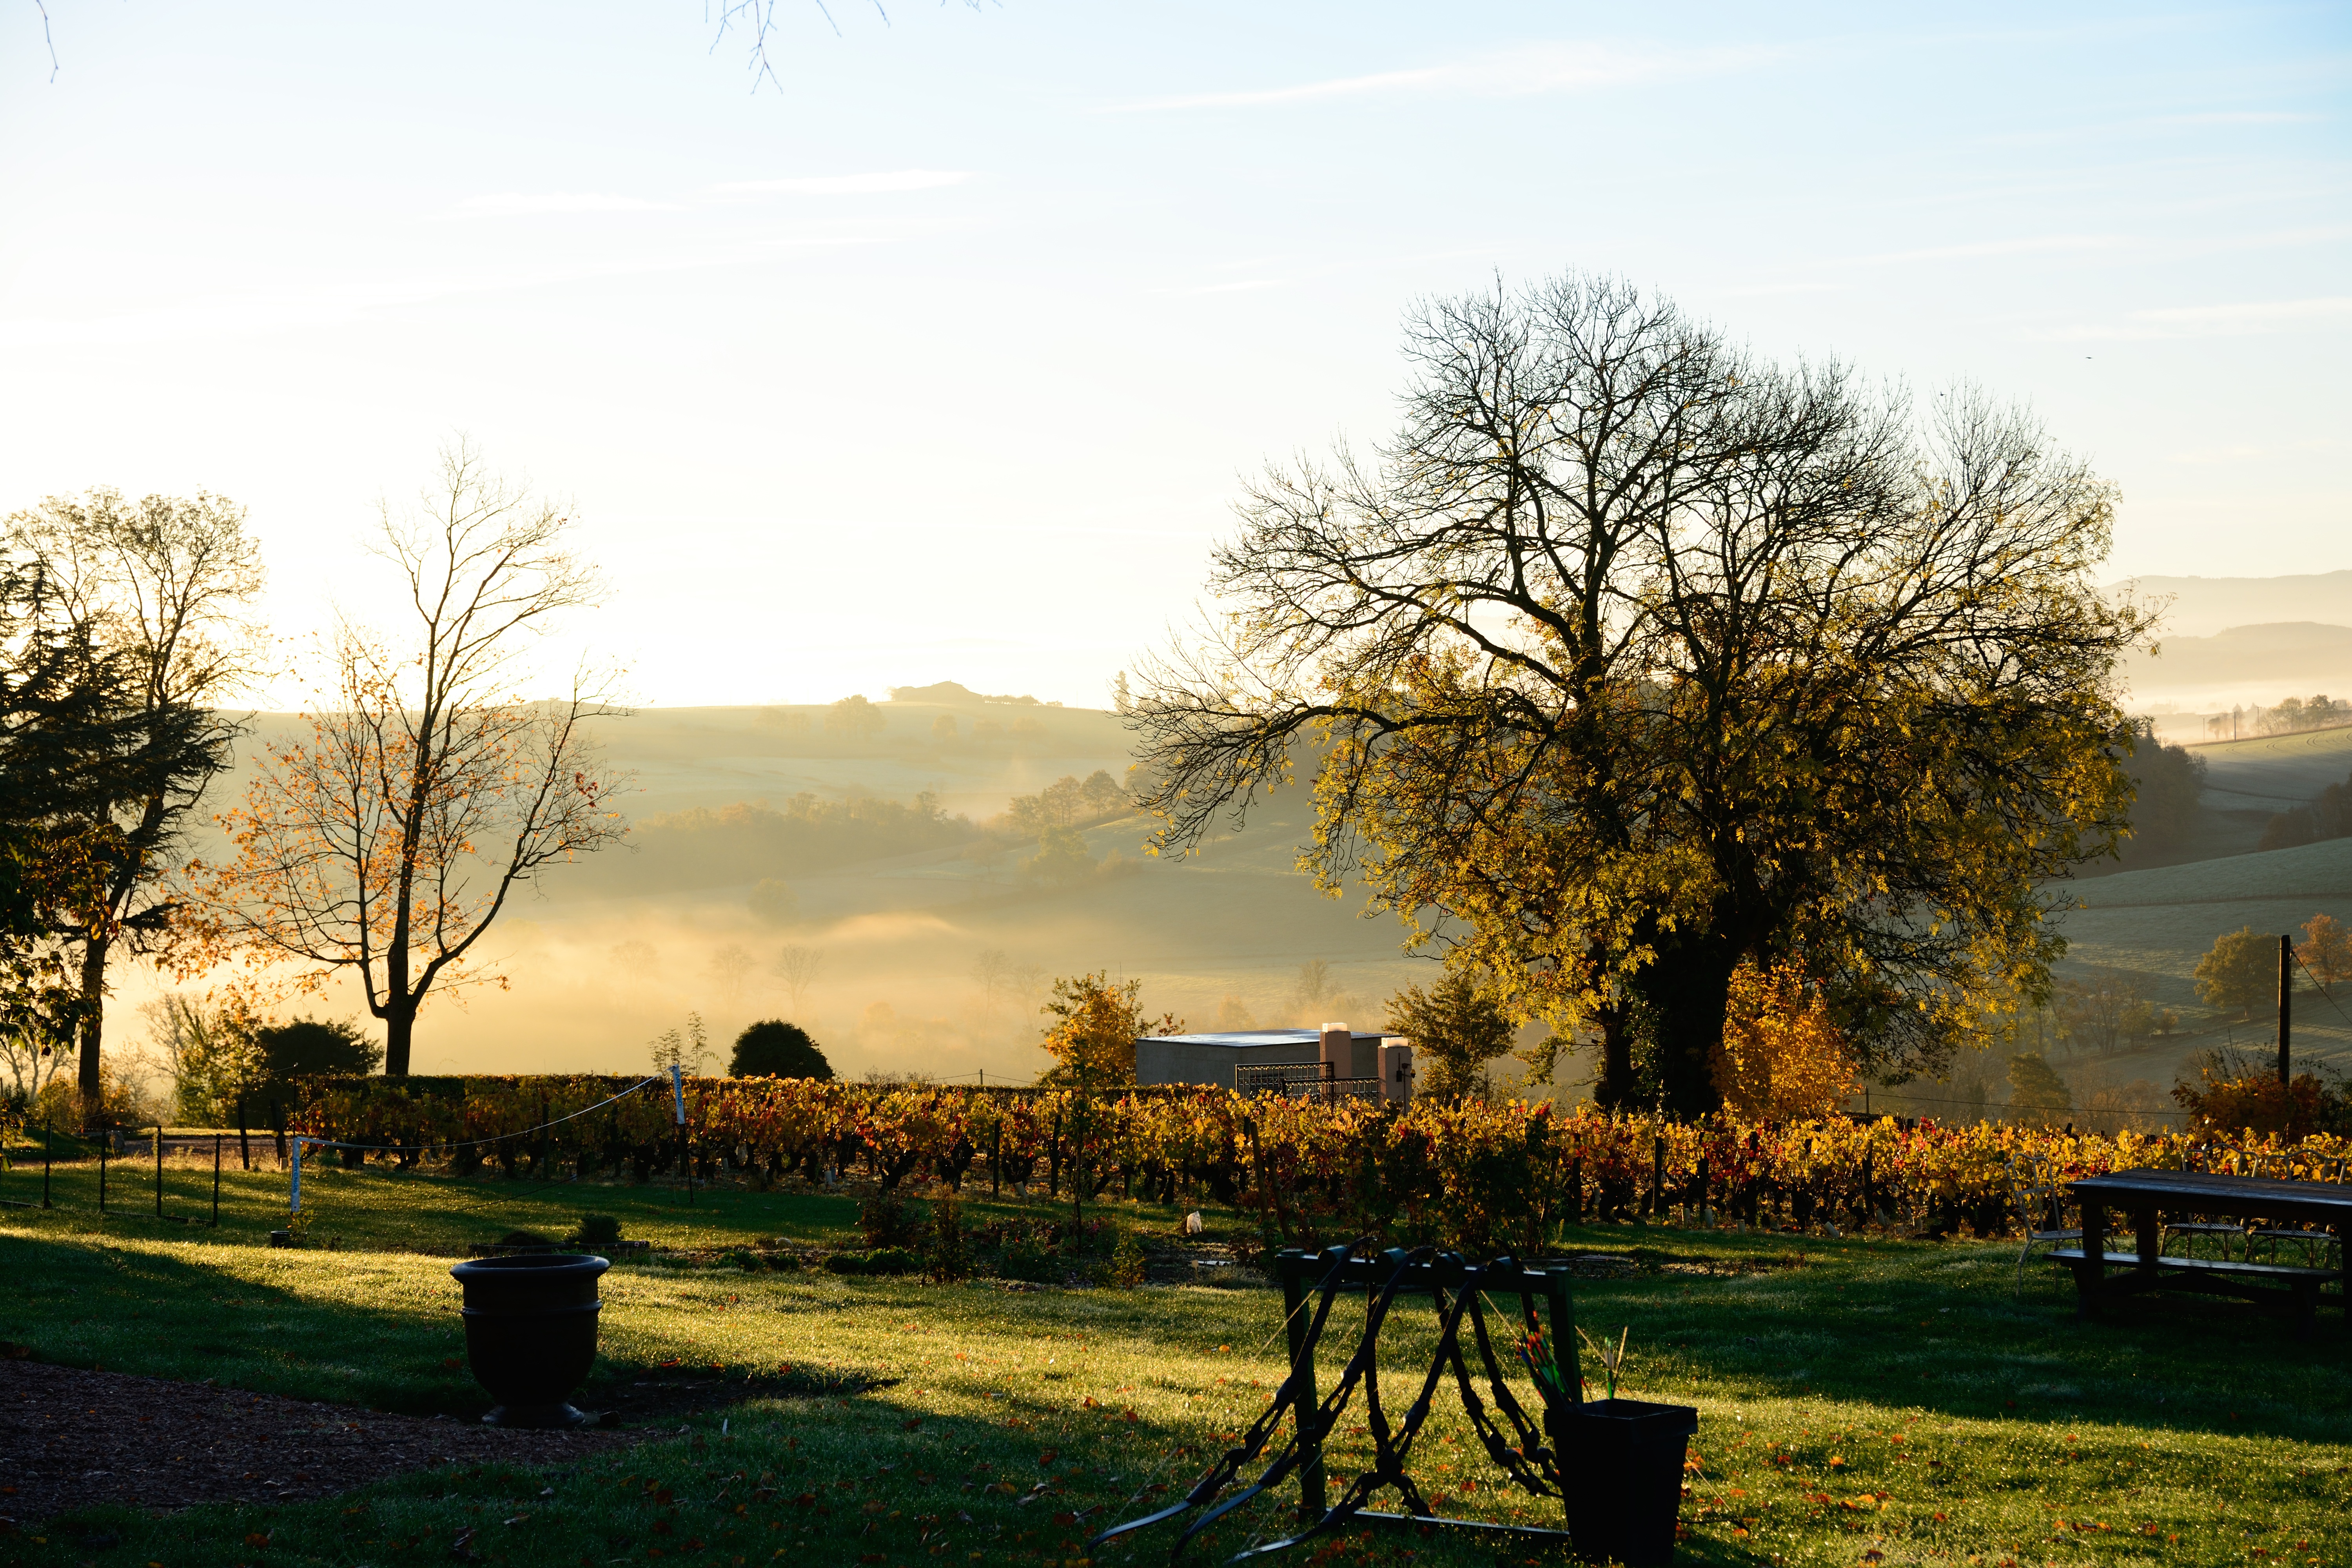
landscape, tree, grass, sunset, sunlight, morning, flower, dusk, evening, autumn, estate, rural area, woody plant